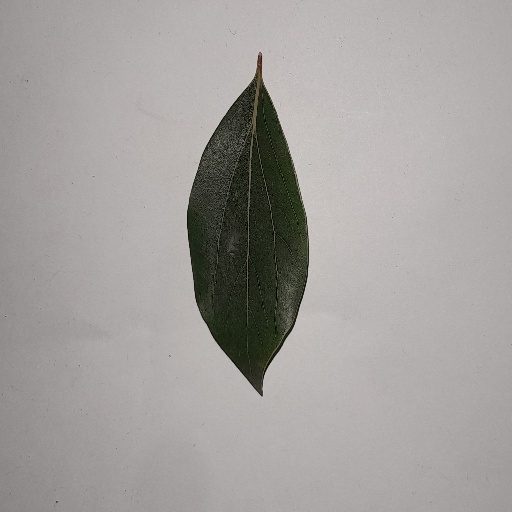
Species: Camphor
Leaf condition: Healthy Leaf